Office of Energy Efficiency and Renewable Energy

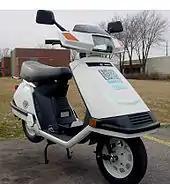
A scooter modified to use hydrogen as fuel within its internal combustion engine

The Weatherization and Intergovernmental Programs Office is one of the primary forums for helping state and local governments implement cost-effective and productive energy systems for American homes, communities, businesses, and industries. The program's mission is to enable strategic investments in energy efficiency and renewable energy technologies and innovative practices across the U.S. by a wide range of government, community and business stakeholders, in partnership with state and local organizations and community-based nonprofits. WIP is made up of two programs focused on state and local governments and two teams that develop and deliver targeted technical assistance and strategic initiatives to state and local governments.